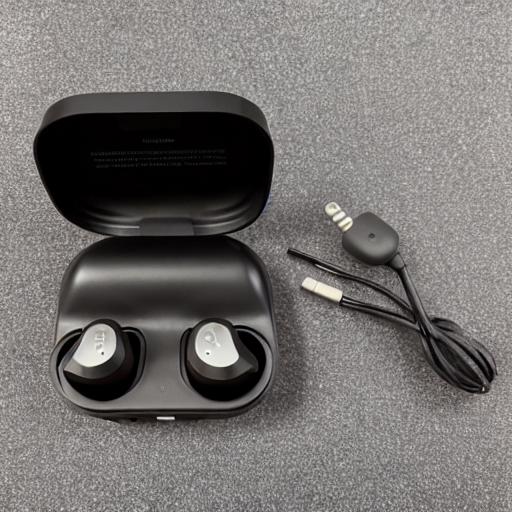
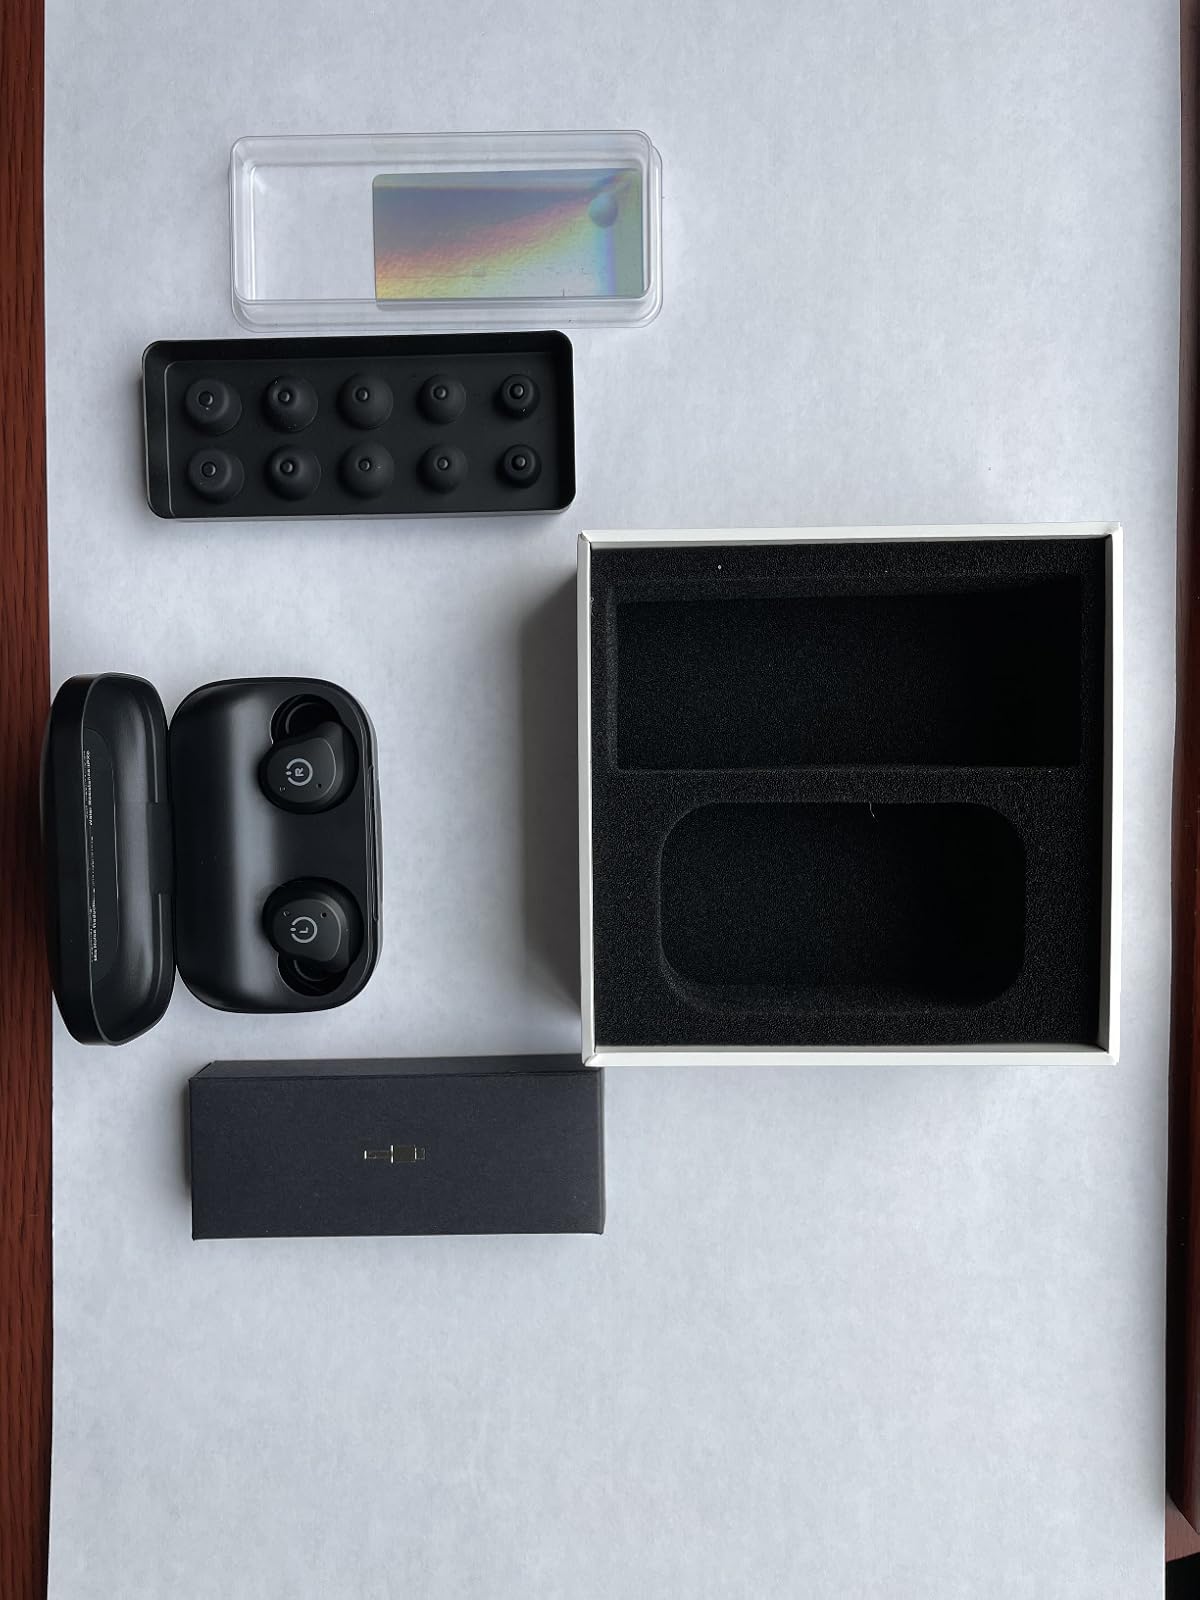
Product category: earbuds
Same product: no